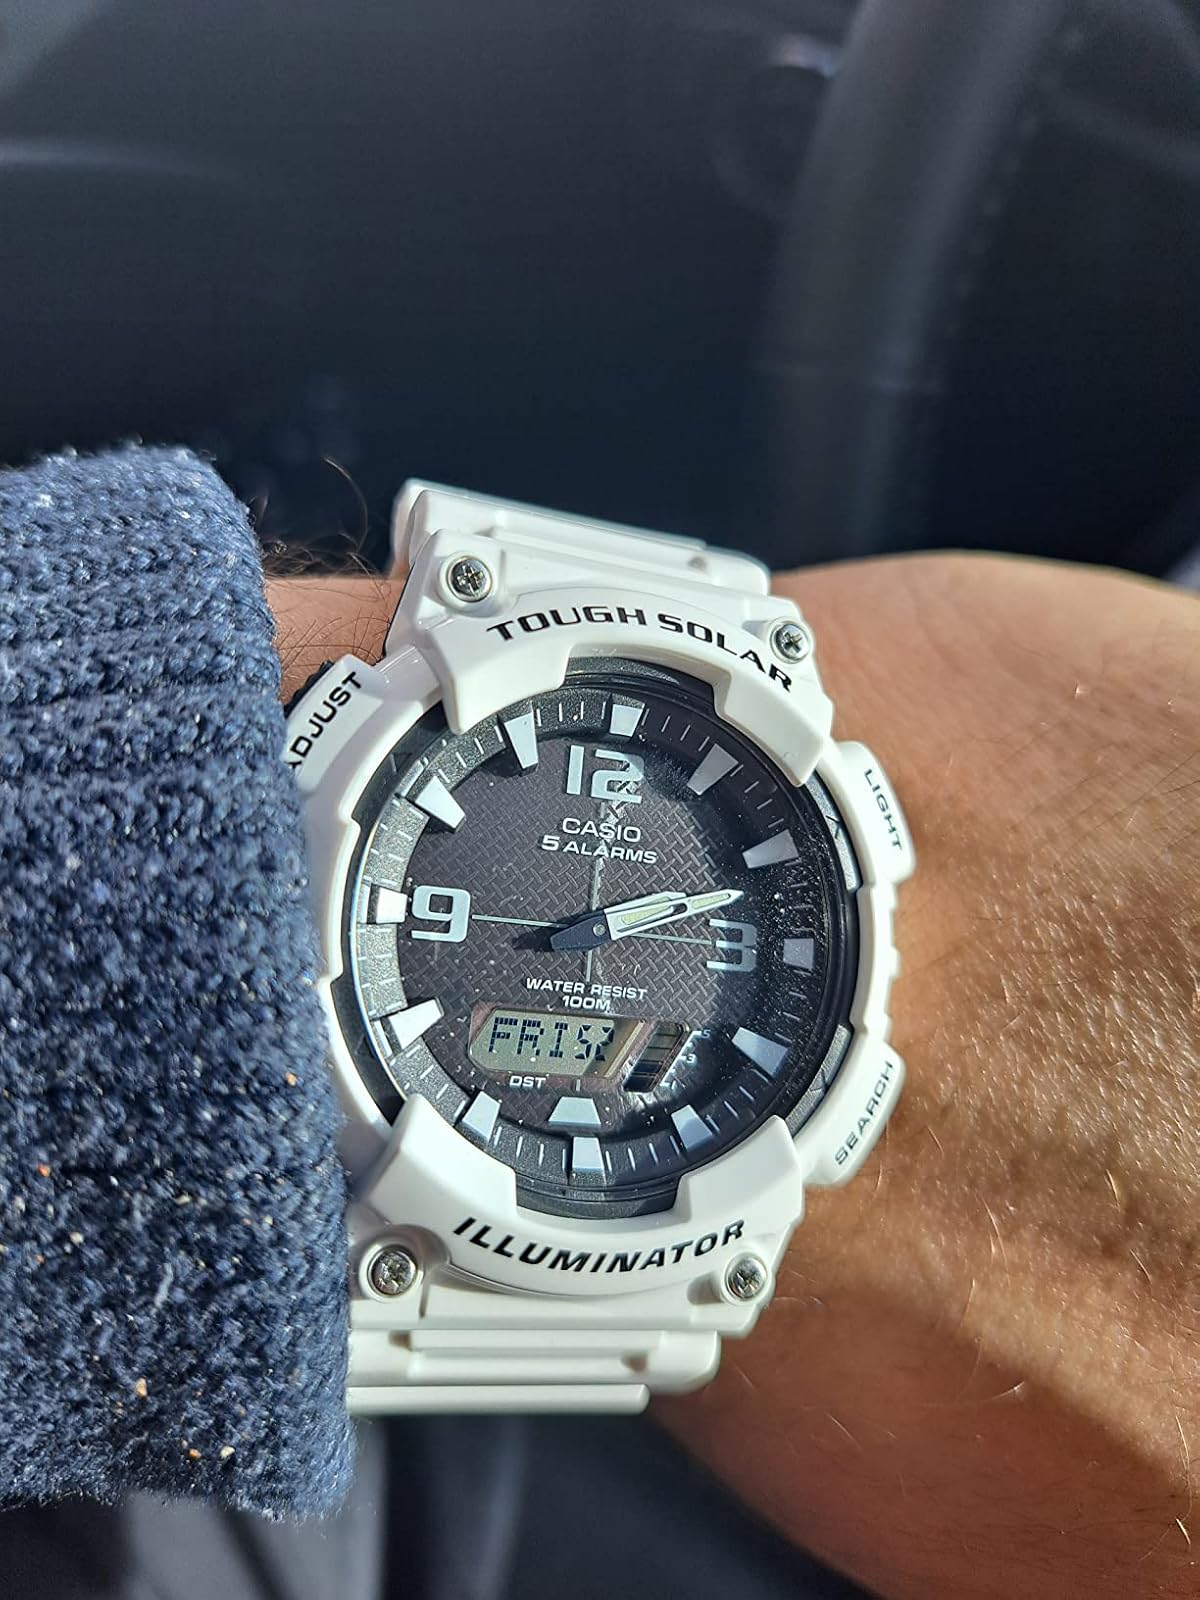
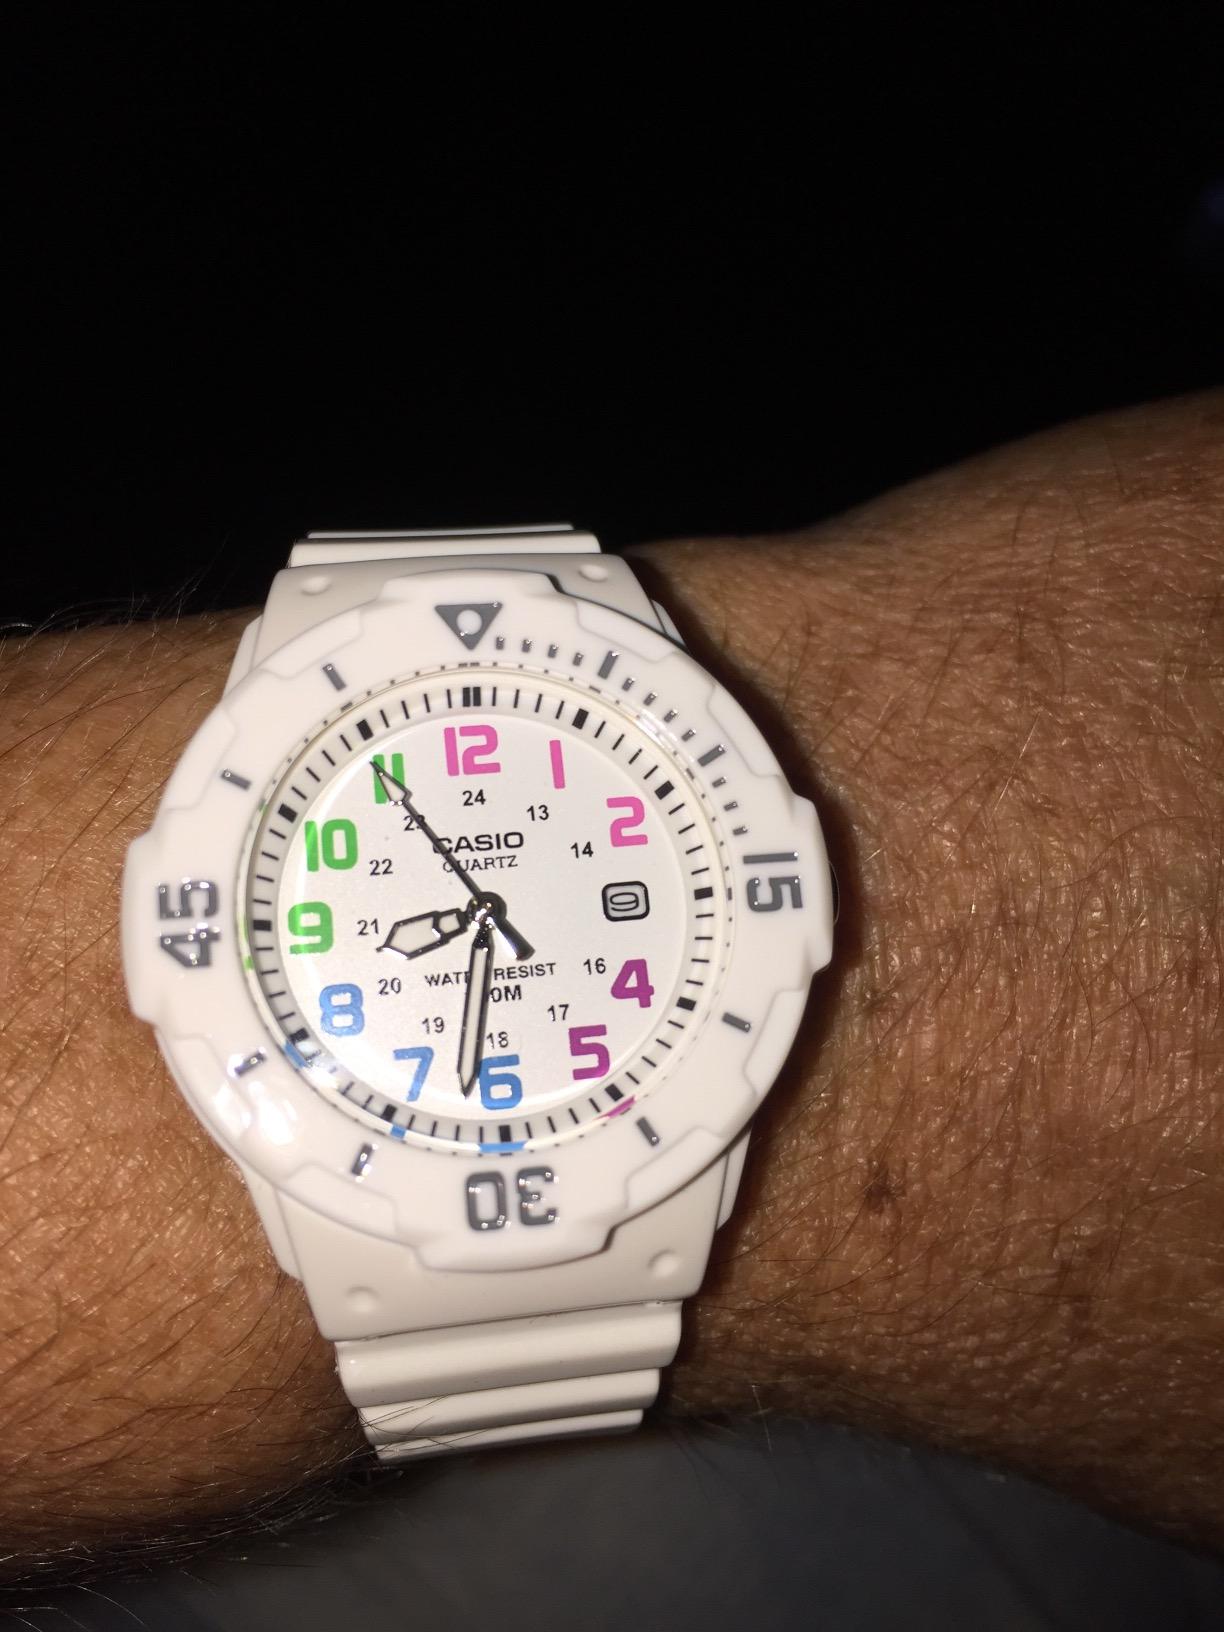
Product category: accessories_watch
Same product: no